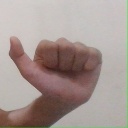
अक्षर: त